Costache Leancă

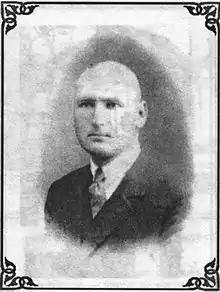

Costache Leancă (1893, Cuhneşti - April 18, 1942, Suhobezvodnaia) was a Bessarabian politician.